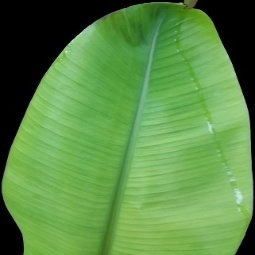
Label: Calcium